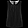
Label: Shirt